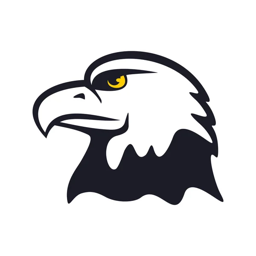
family clothing stores business on a white background .